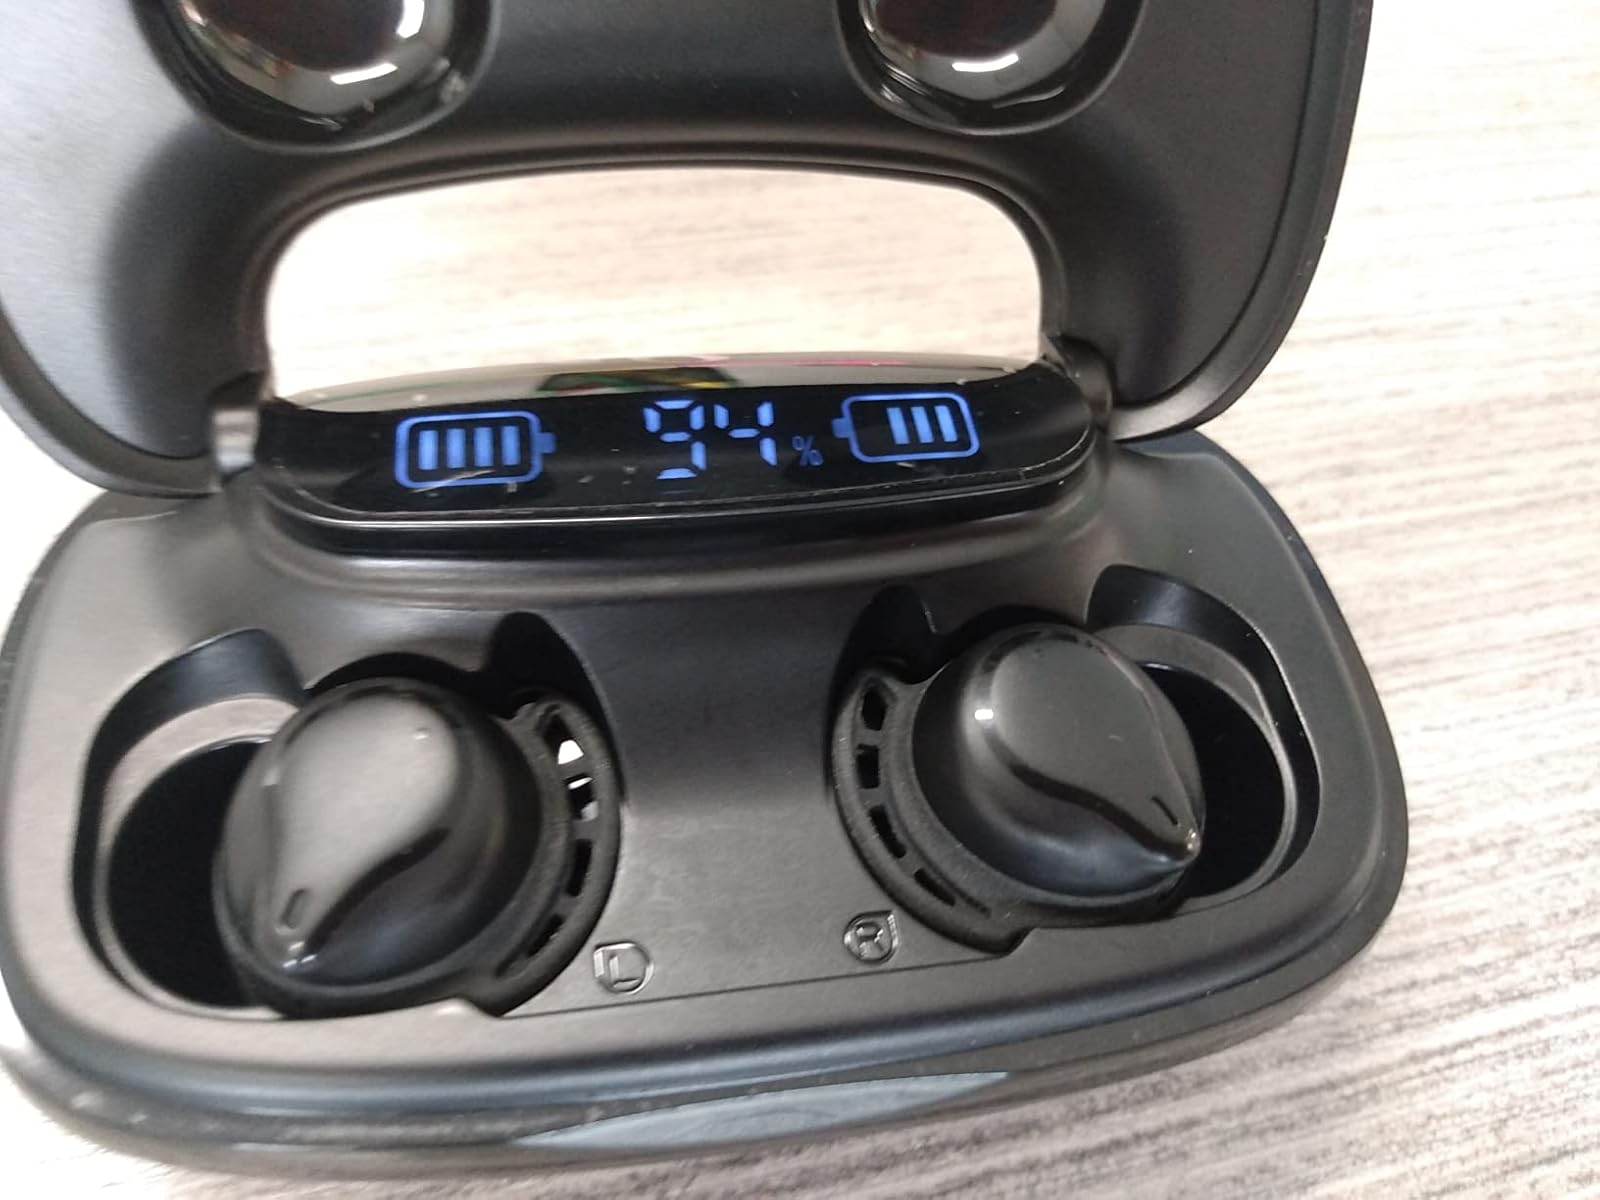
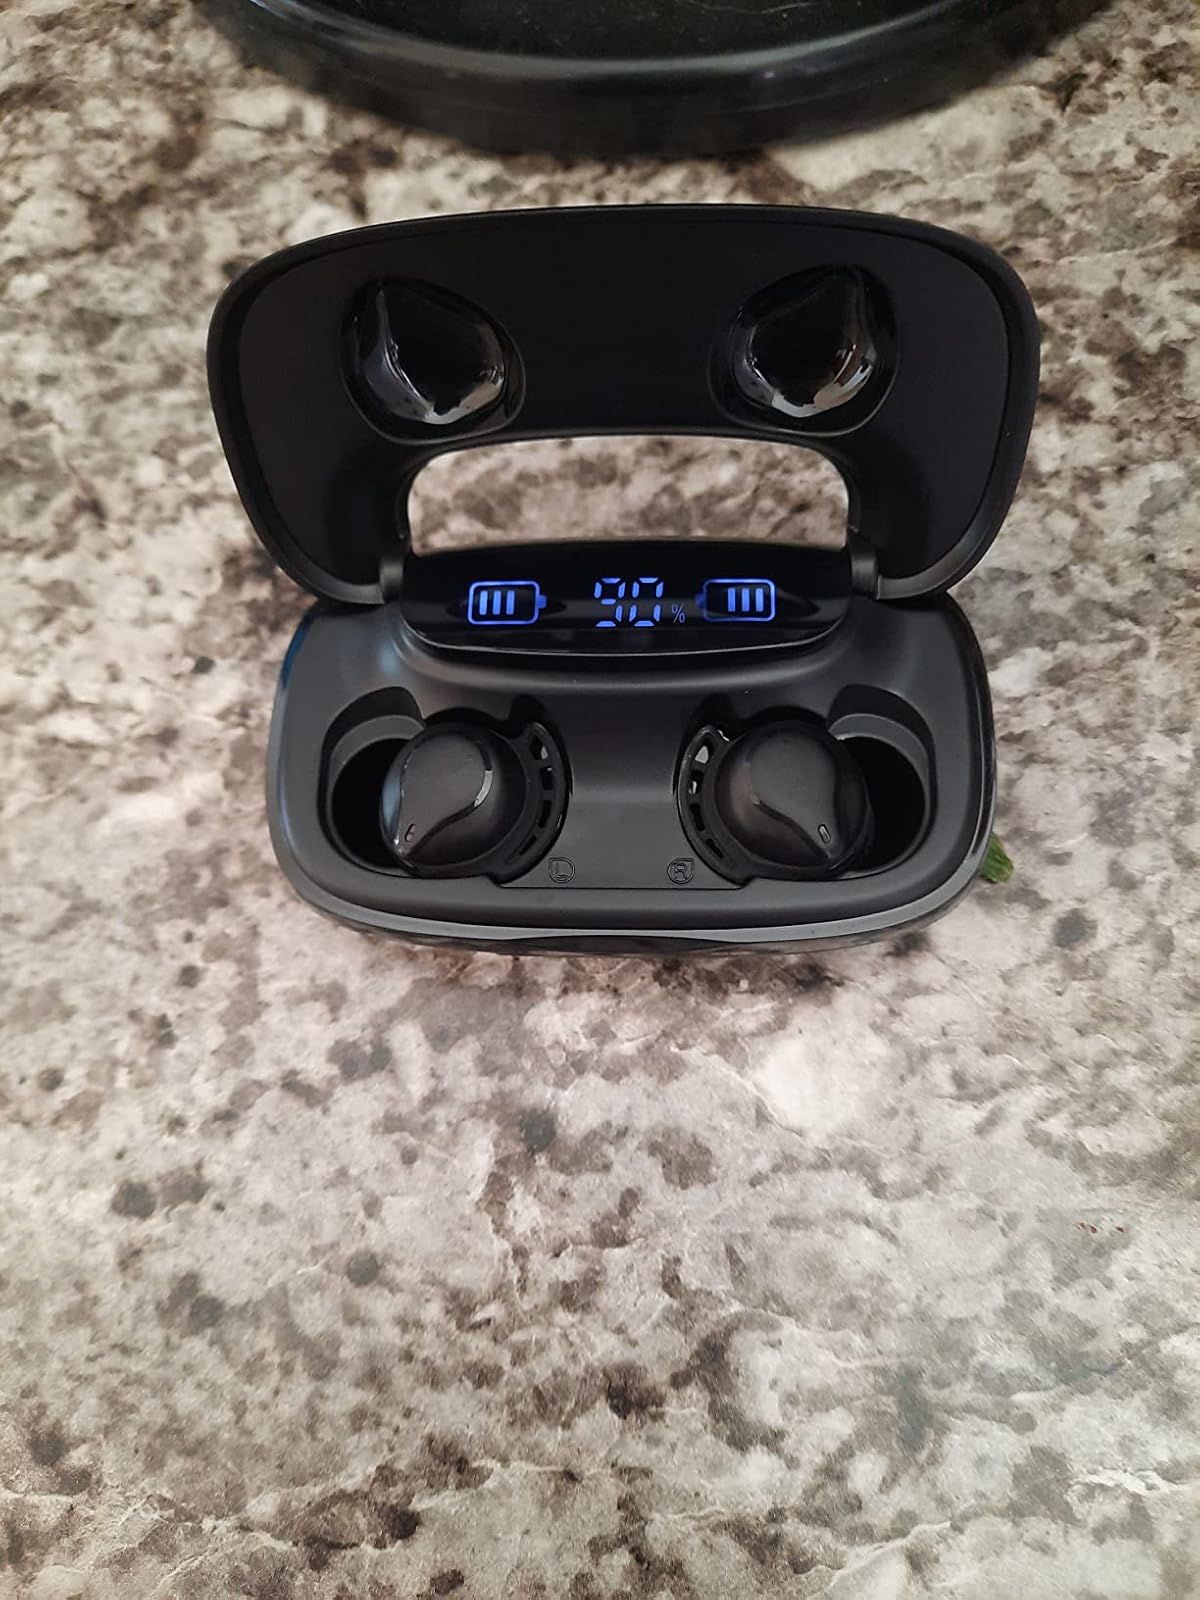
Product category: earbuds
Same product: yes